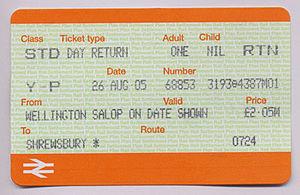
National Rail est, au Royaume-Uni, la marque désignant les services ferroviaires voyageurs qui étaient assurés, avant la privatisation du système ferroviaire britannique, par le réseau national de British Rail, société publique supprimée en 1994.